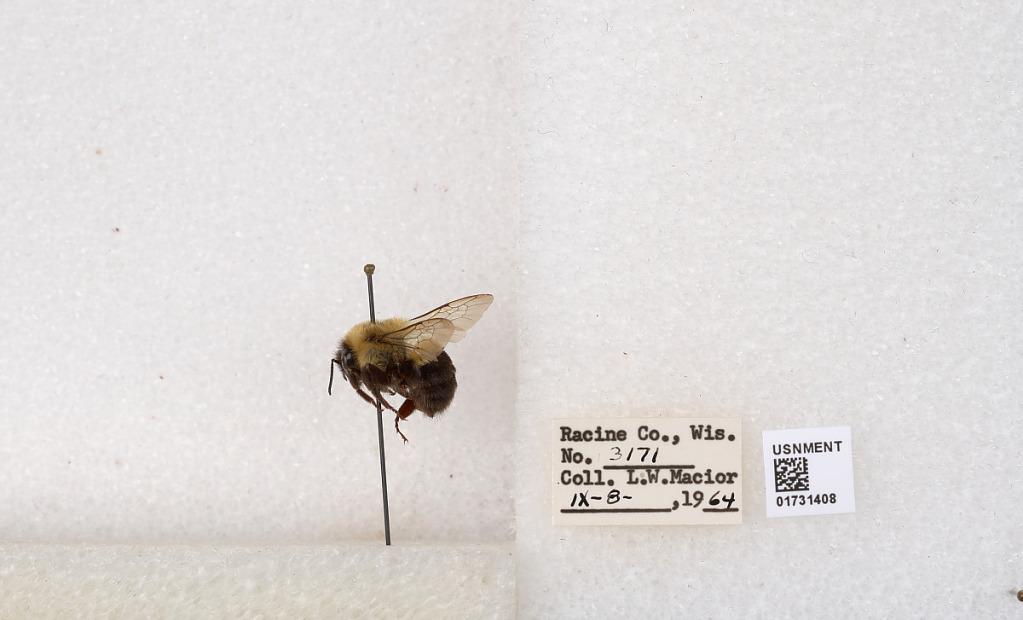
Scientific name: Bombus impatiens Cresson
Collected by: L. Macior
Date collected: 1964-9-8
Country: United States
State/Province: Wisconsin
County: Racine
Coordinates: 42.7299, -87.8123